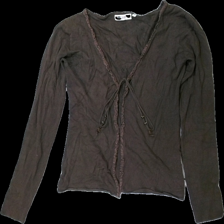
View: front
Type: Cardigan
Category: Ladies
Brand: Not in the list
Brand text on label: gianini
Colors: Brown
Material: 62% viscose 38% nylone
Cut: Regular
Size: M
Season: All
Damage location: top right
Price range: <50
Recommended usage: Export
Description: brun kofta, nopprig